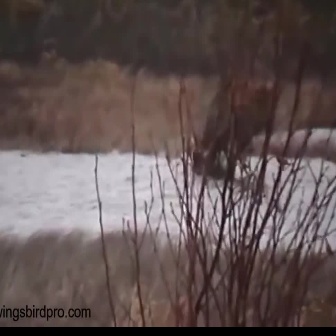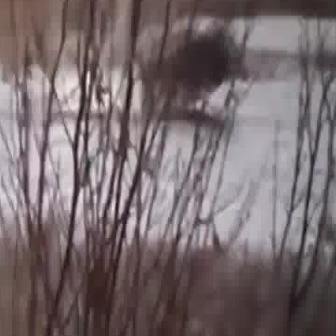
  Please identify the target specified by the bounding box [184,80,277,173] in the first image and locate it in the second image. Return the coordinates in [x_min,y_min,x_max,y_max] format.
Answer: [138,12,250,124]